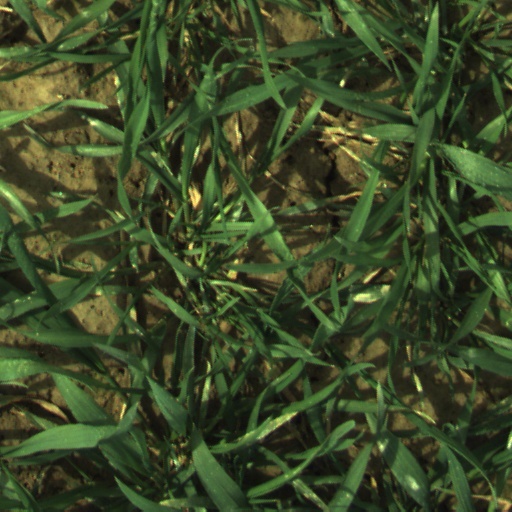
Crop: wheat